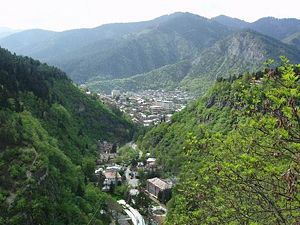
Bordzjomi
Bordzjomi er en kurby i den sydlige del af det centrale Georgien, med 14.445 indbyggere. Byen udgør et af distrikterne i Samtskhe-Javakheti-regionen, hvor den ligger i den nordvestlige del i den naturskønne Bordzjomikløft i den østlige udkant af Bordzjomi-Kharagauli Nationalpark. Byen er kendt for sit mineralvand, det romanovske sommerpalads i Likani, og Bordzjomi-Kharagauli nationalparken. Mineralvandet fra Bordzjomi er i særdeleshed kendt i landene i det tidligere Sovjetunionen; tapningen af mineralvand er en stor indtægtskilde i området. På grund af den formodede helbredende effekt af områdets mineralske kilder, er Bordzjomi en hyppig destination for folk med helbredsproblemer.